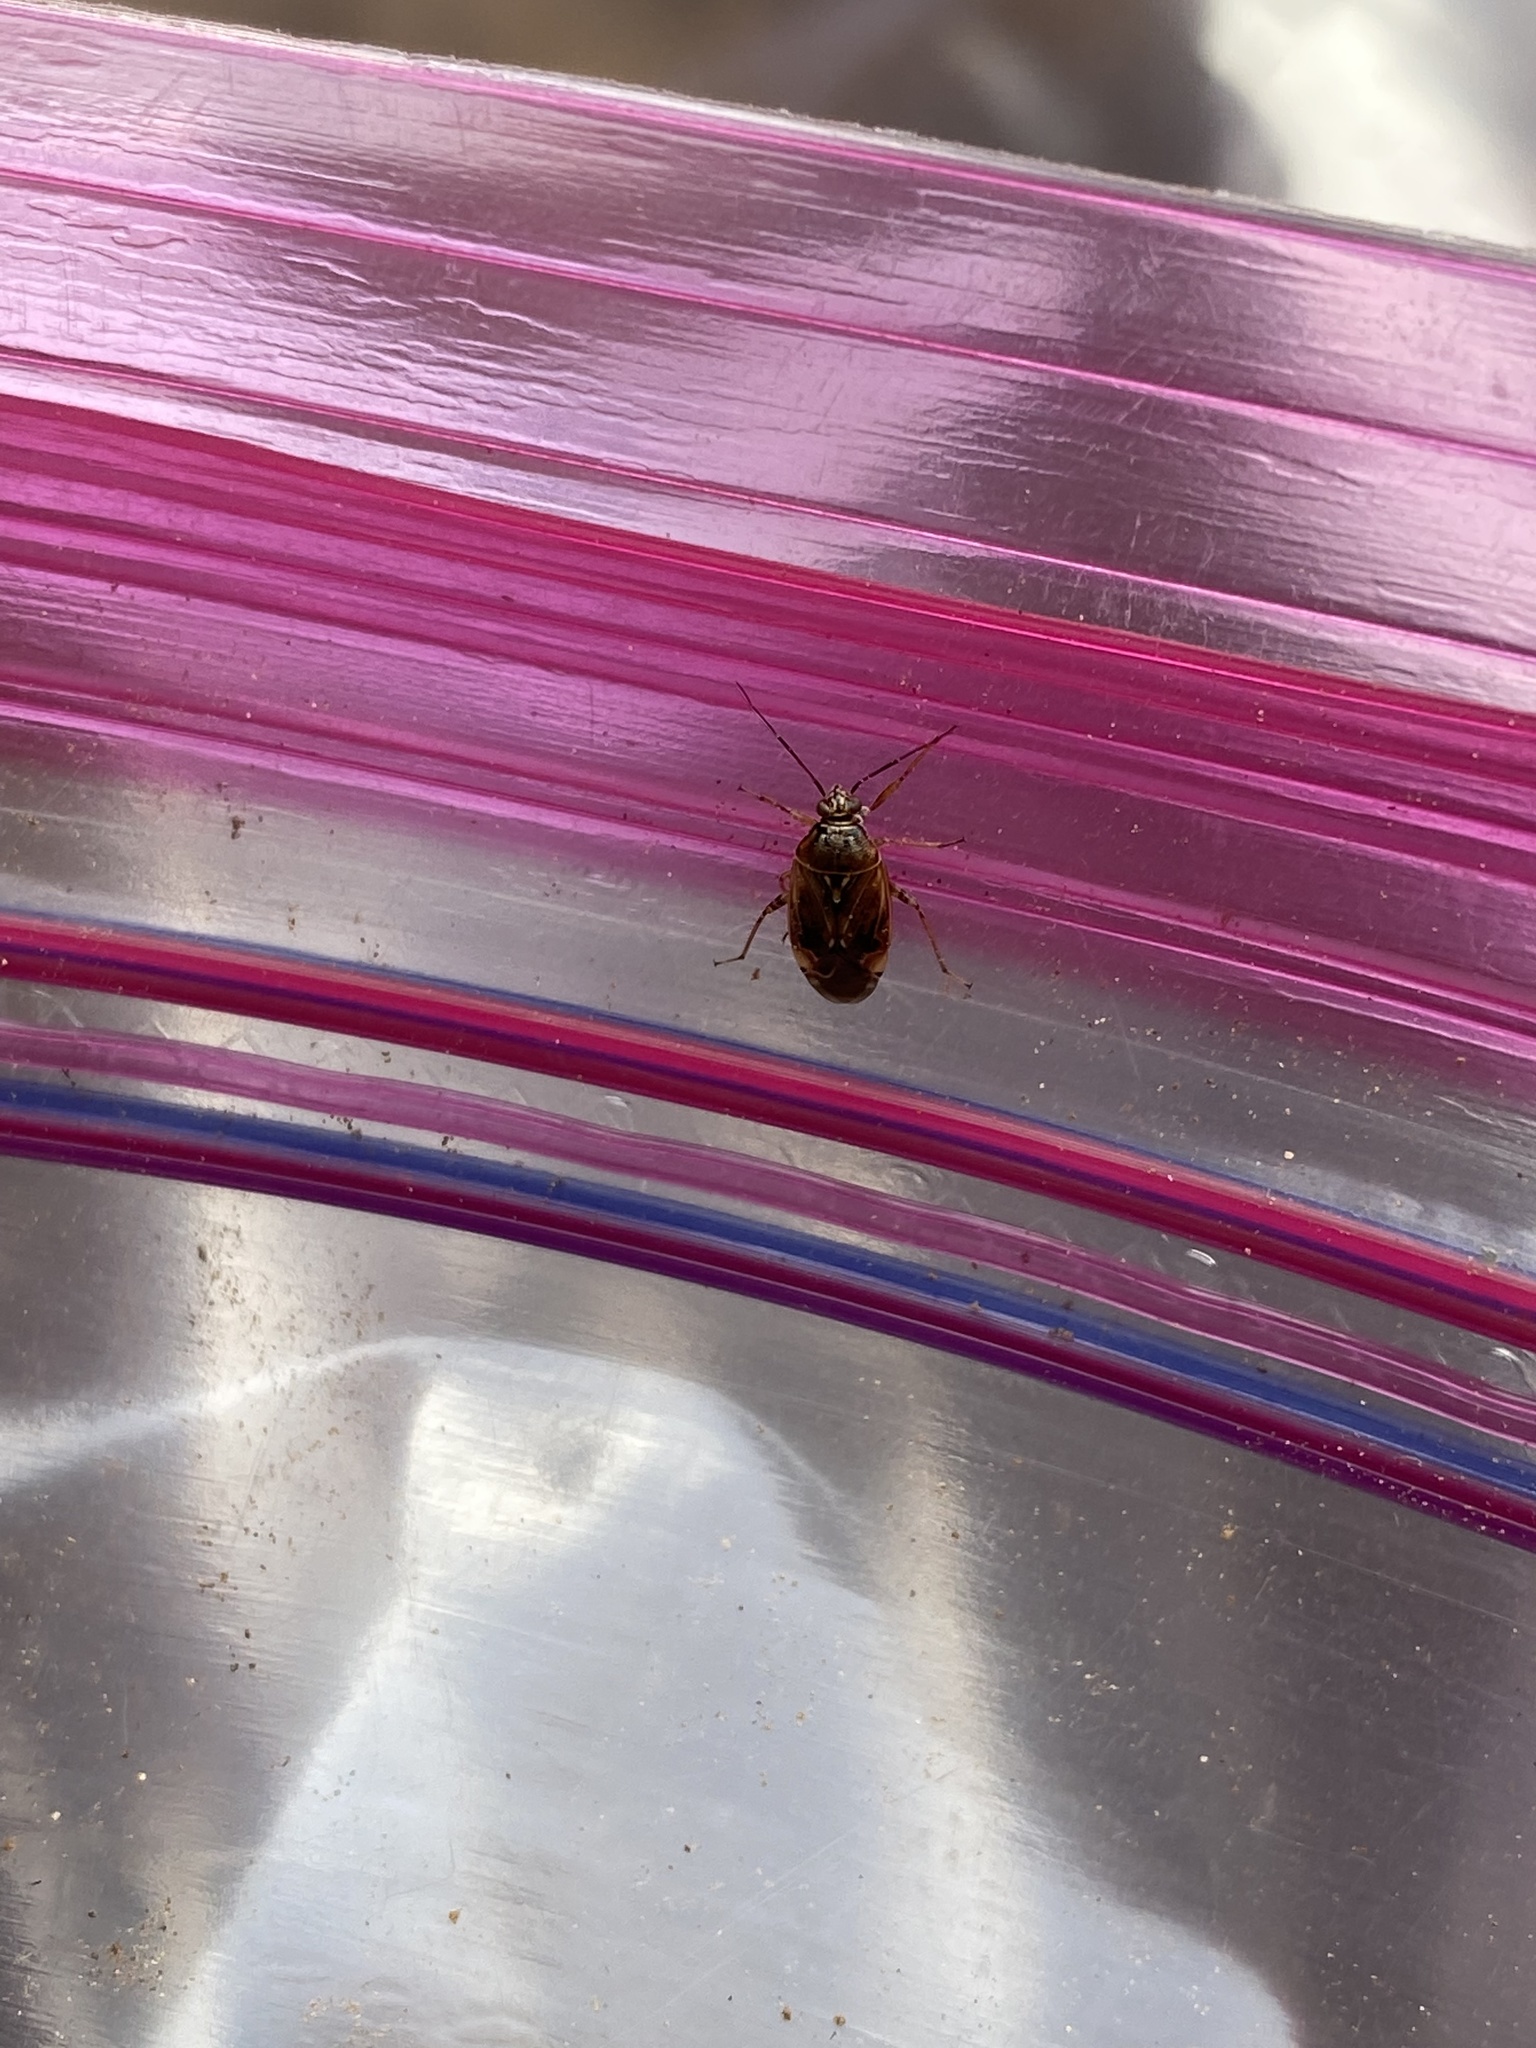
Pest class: lygus_bug